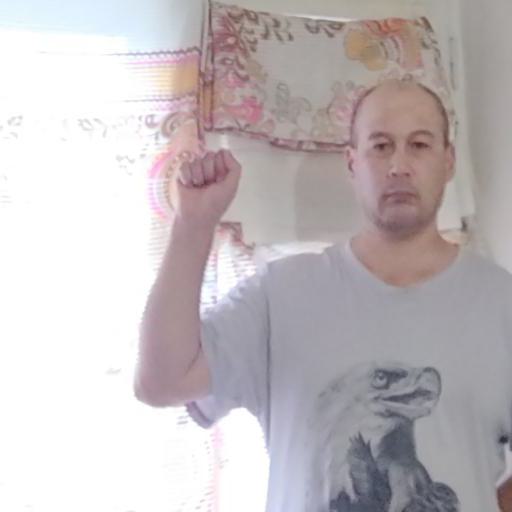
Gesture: fist